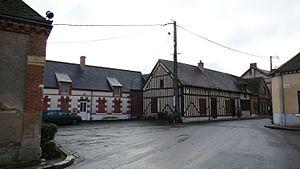
Rue et habitations à Vannes-sur-Cosson (Loiret, Centre-Val de Loire, France).
Vannes-sur-Cosson est une commune française, située dans le département du Loiret en région Centre-Val de Loire.